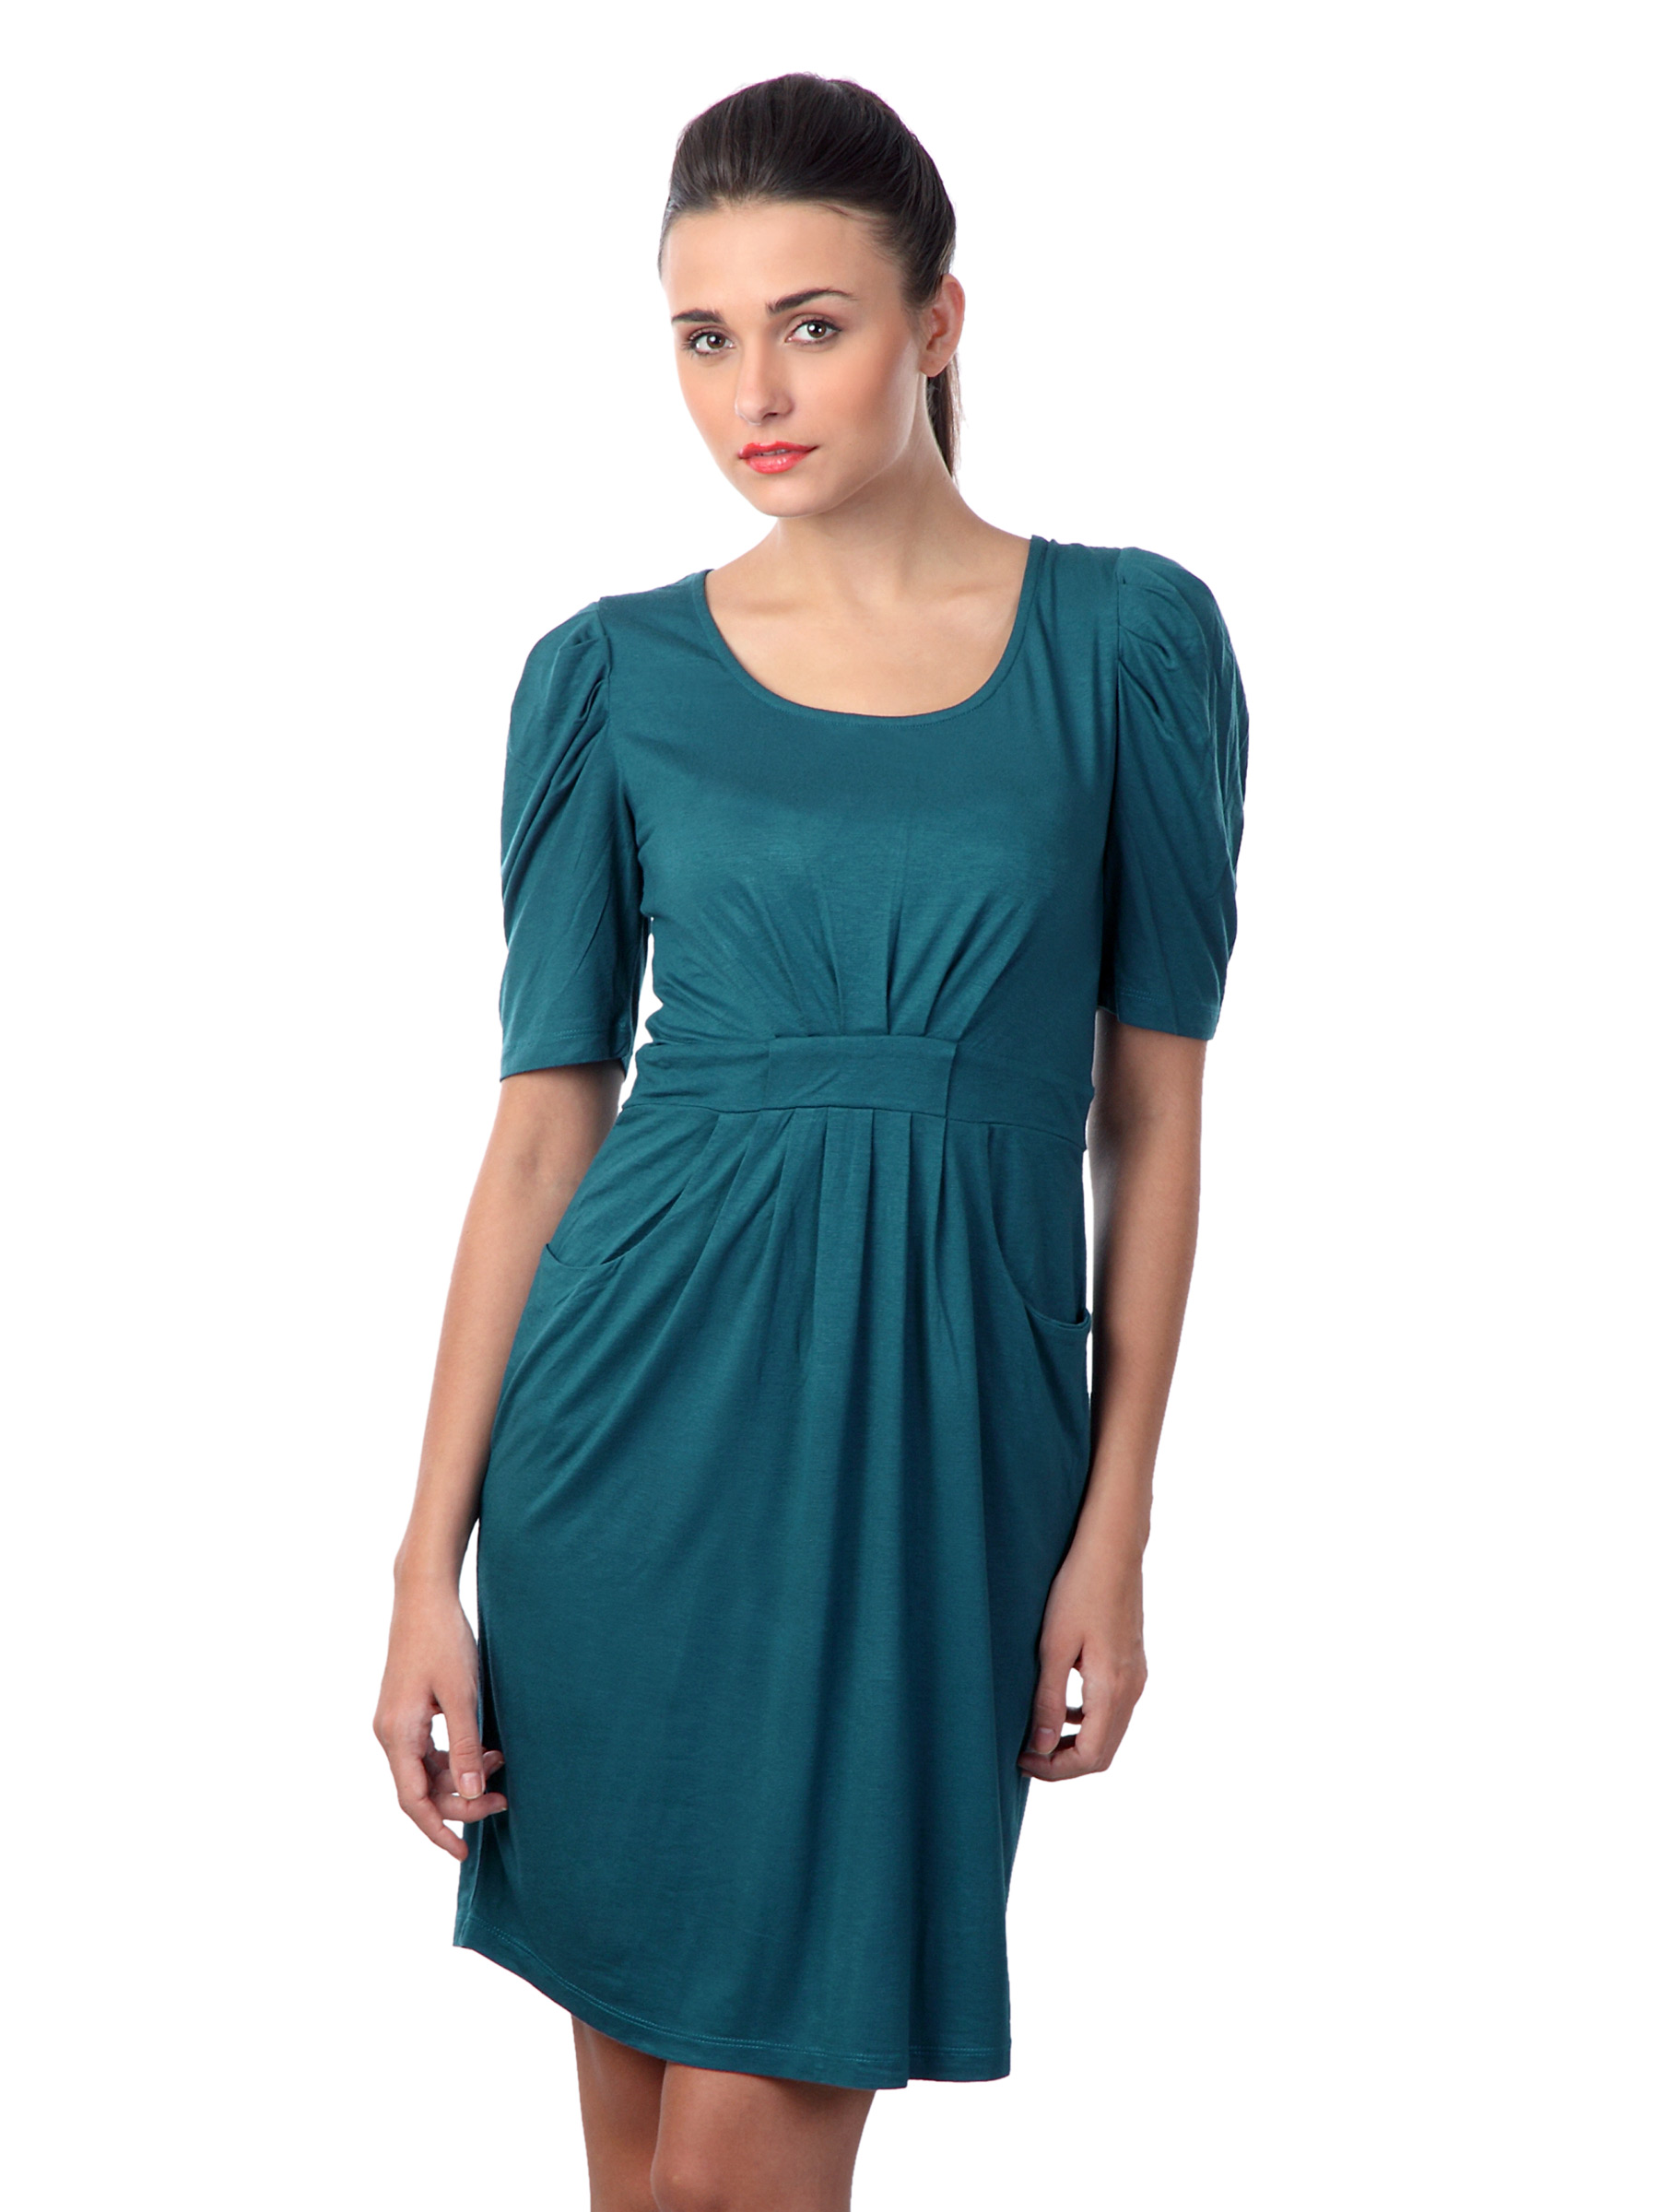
Latin Quarters Women Teal Dress
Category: Apparel / Dress / Dresses
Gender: Women
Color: Teal
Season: Summer 2012
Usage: Casual